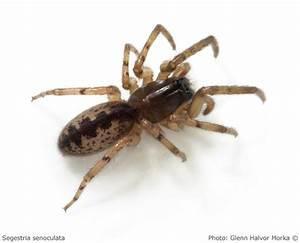
spider